Fernando Ricksen

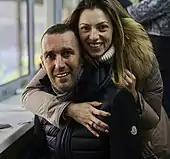
Ricksen (left) attending a Zenit Saint Petersburg match in 2015

On 25 December 2000, Ricksen was the subject of a report to the procurator fiscal after an incident when his car crashed into a lamppost in the early hours of the morning. Ricksen denied charges of drink-driving, careless driving, committing a breach of the peace by shouting and swearing, and conducting himself in a disorderly manner. At a trial in February 2003 Ricksen was found to have been twice over the limit and was convicted of drunk-driving, receiving a £500 fine and a 12-month driving ban. He was acquitted of the other charges.